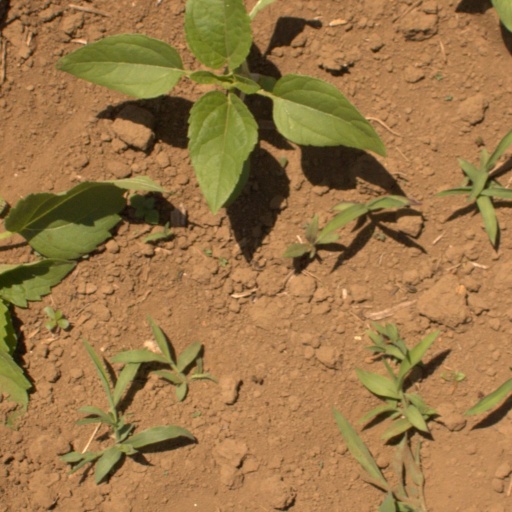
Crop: Jerusalem artichoke